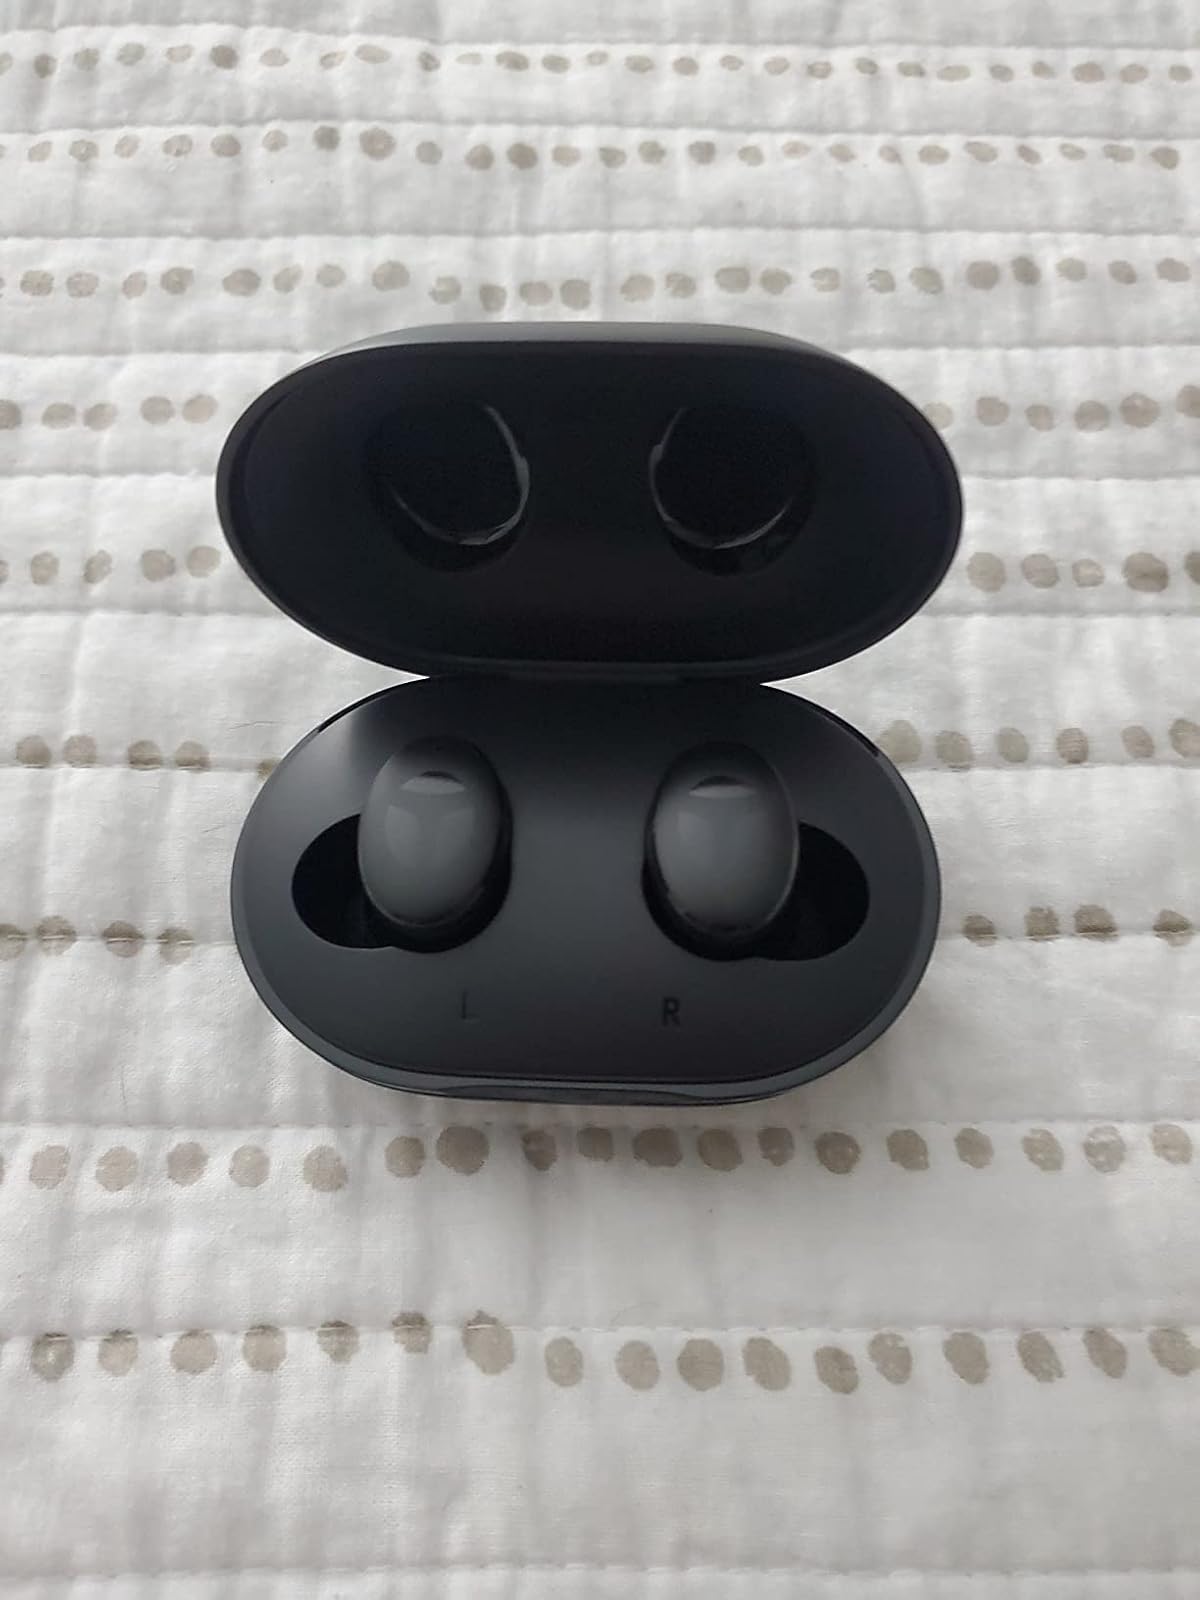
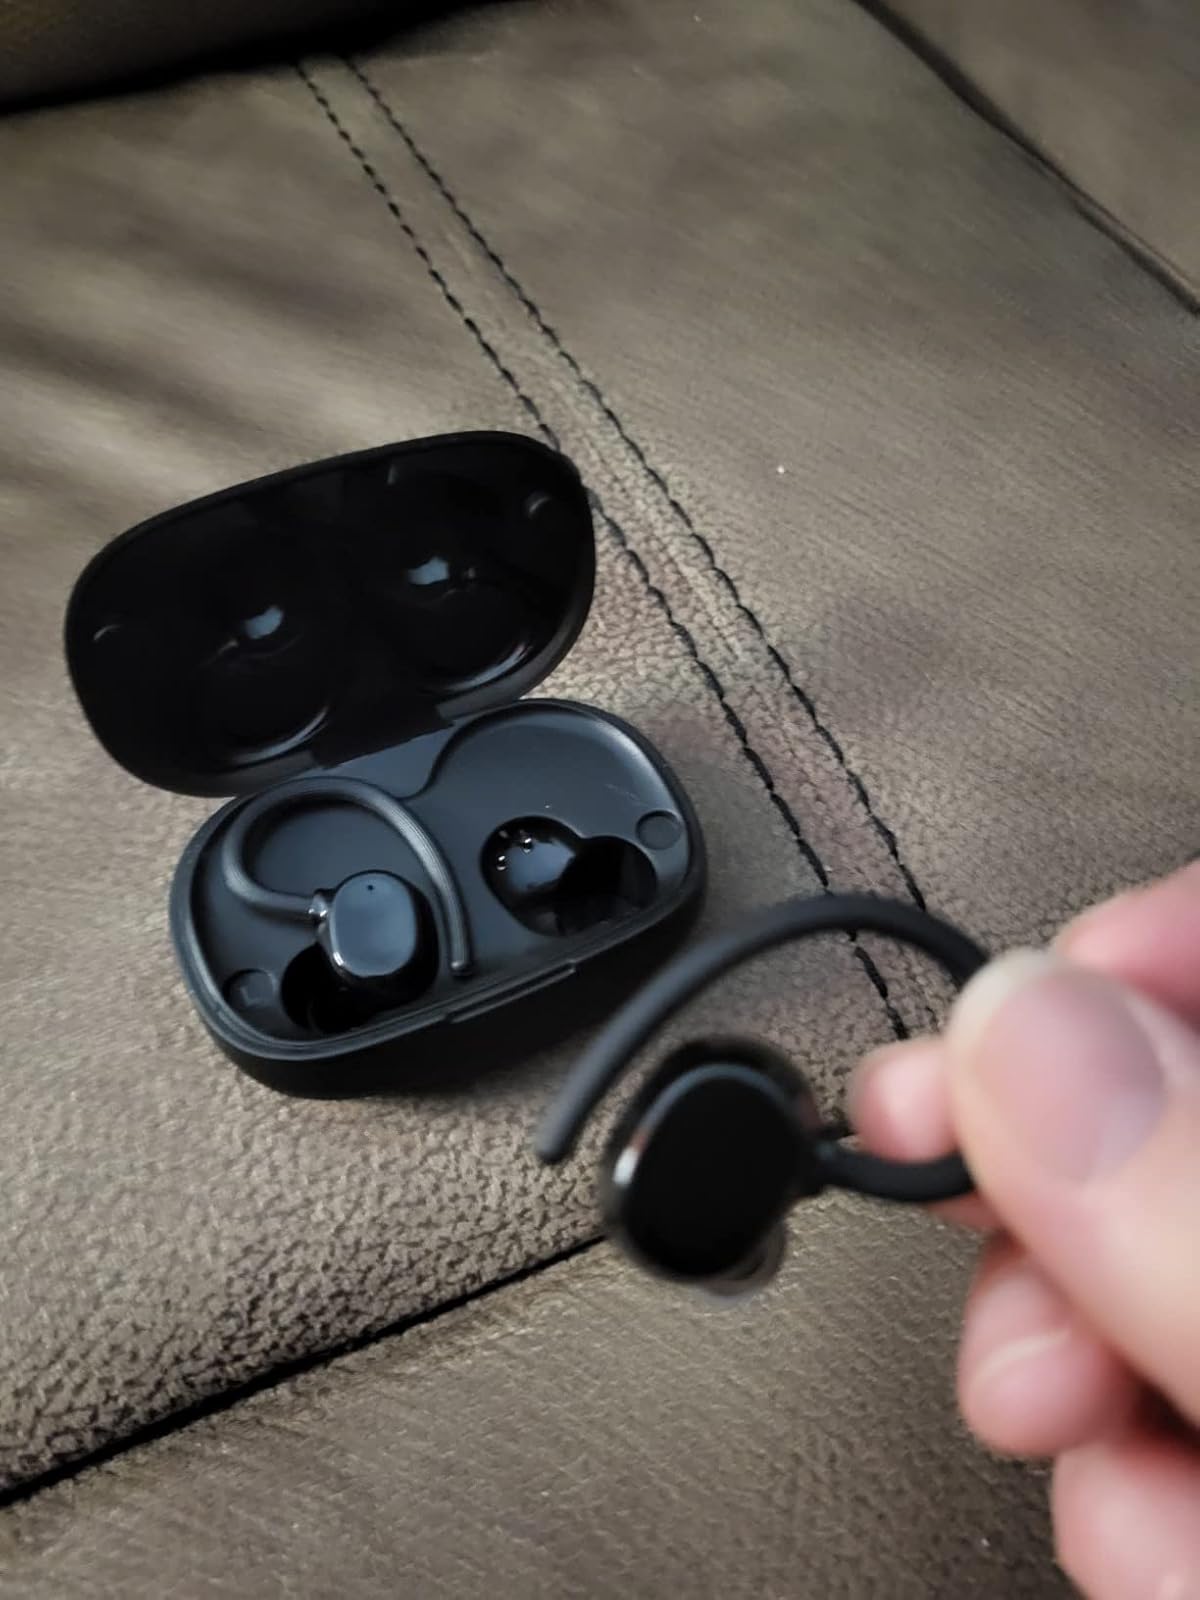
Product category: earbuds
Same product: no